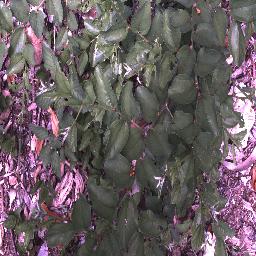
Label: chinee_apple